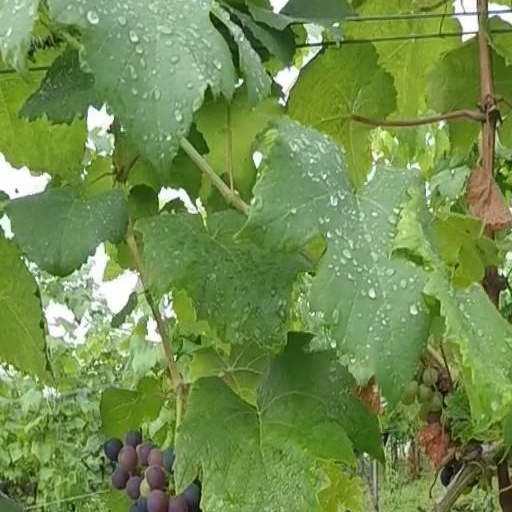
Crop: grape